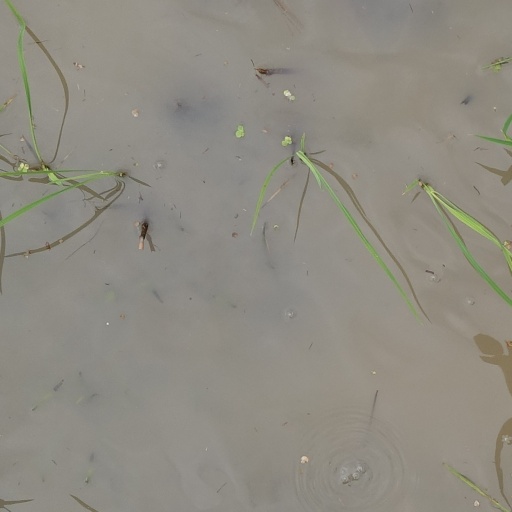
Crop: rice